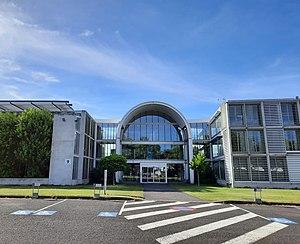
Hall d'entrée du centre INRAE (ex-IRSTEA) de Clermont-Ferrand, situé sur le campus universitaire des Cézeaux à Aubière (France).
L’institut national de recherche pour l'agriculture, l'alimentation et l'environnement est un organisme de recherche français, comptant parmi les premiers instituts au monde pour l'étude des relations agriculture, environnement et alimentation.